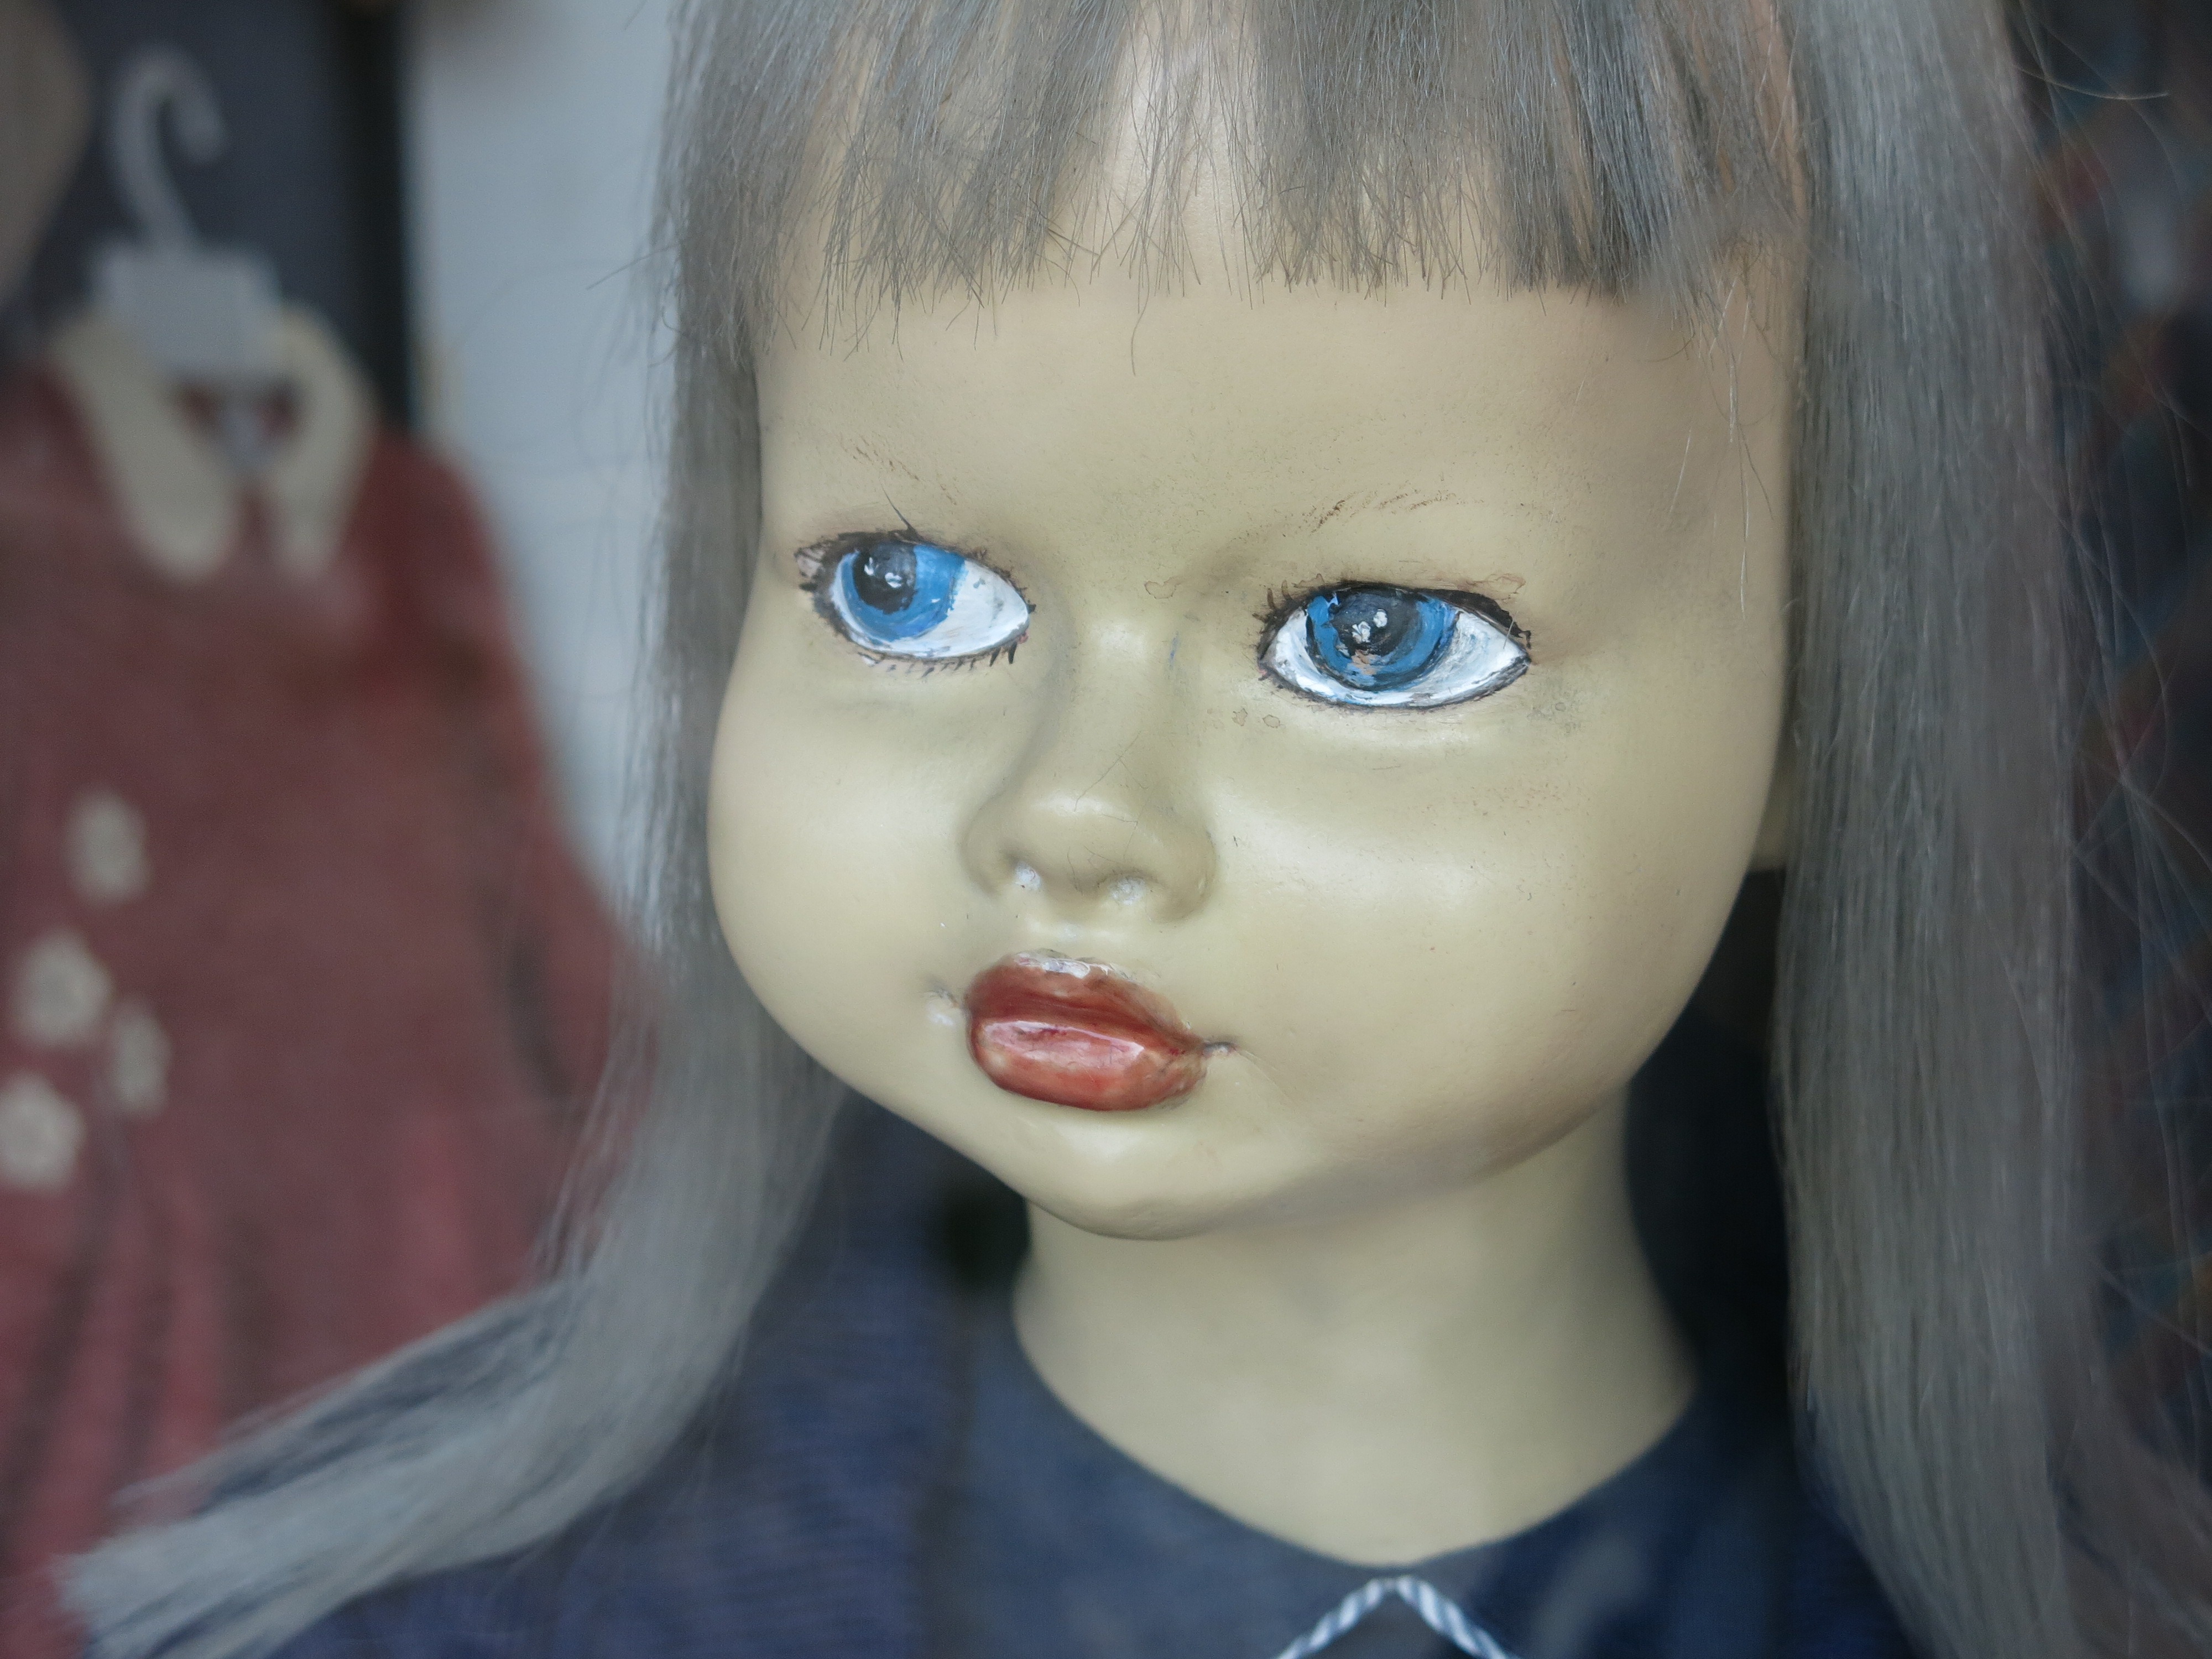
girl, hair, vintage, blue, toy, haircut, face, doll, nose, dress, eye, head, skin, organ, sweetness, display dummy, flea market, empty view